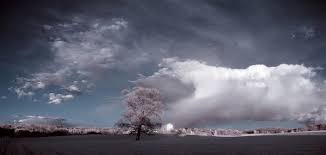
Weather: cloudy or overcast